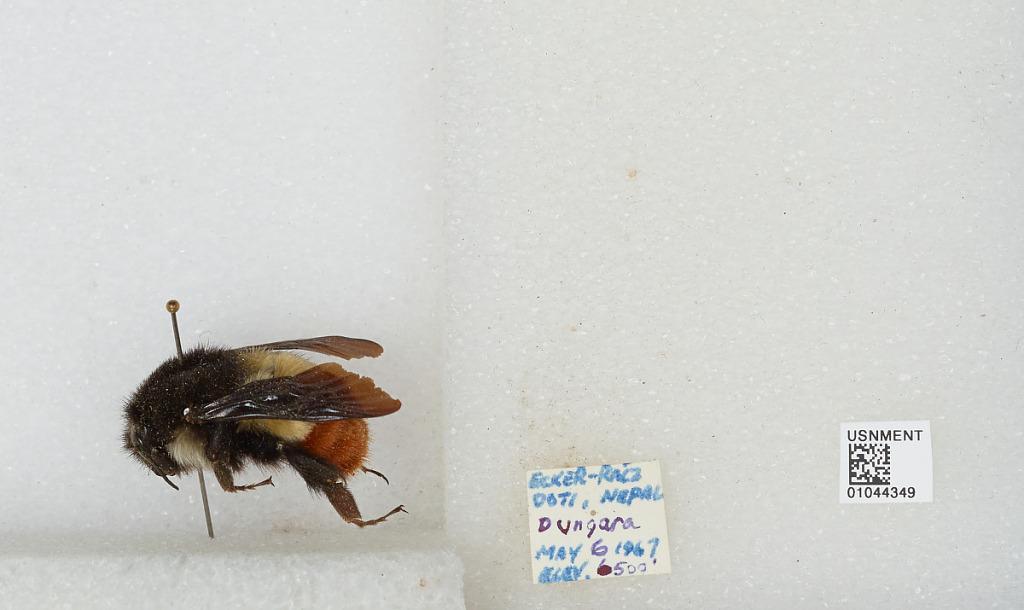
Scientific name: Bombus sp.
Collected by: Ecker-Raez
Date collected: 1967-5-6
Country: Nepal
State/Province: Far Western
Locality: Doti, Dungara